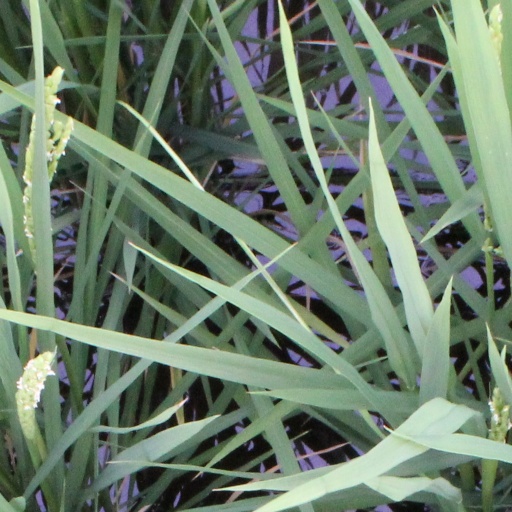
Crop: rice